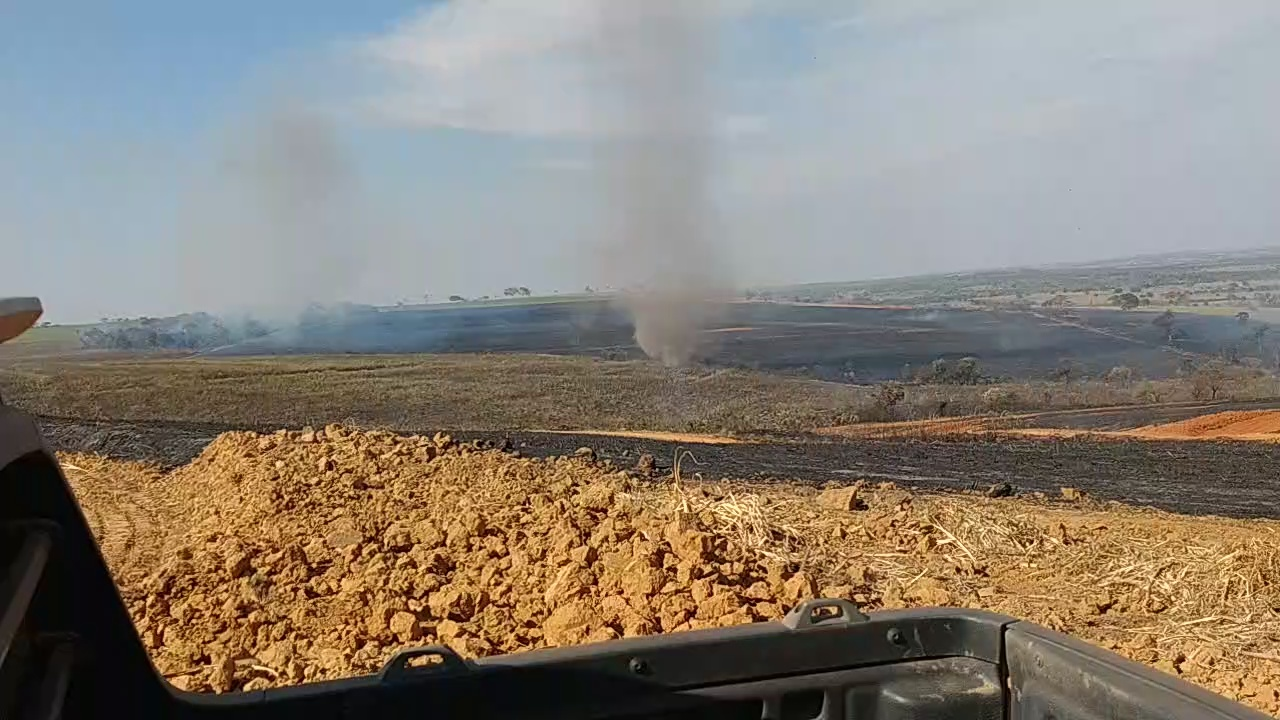
Fire: no
Smoke: yes